Markus Rosenberg

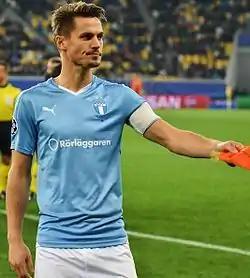
Rosenberg before a Champions League match against Shakhtar Donetsk in 2015.

Rosenberg made his first appearance after returning to the club and set up the club's goal of the game before suffering an injury in the 13th minute, in a 7–1 win against Degerfors in the Svenska Cupen. After missing one match, he returned in a match against Hammarby in the Svenska Cupen, scoring and setting up the club's third goal in a 3–2 win. Rosenberg scored his first league goal after returning to the club on 7 April 2014 in a 3–0 away win against rivals IFK Göteborg. This was followed up by scoring in a 1–0 win against Gefle. Following the absence of captain Guillermo Molins, he then captained the side for the first time, helping Malmö FF win 1–0 against Mjällby on 22 May 2014. After Molins suffered an injury, it was announced on 1 July 2014 that Rosenberg would be taking over as captain for the rest of the 2014 season. Shortly after, on 6 July 2014, he scored the club's only goal in a 1–1 draw against Brommapojkarna. Rosenberg went on a scoring spree scoring against Kalmar, Falkenberg, Sparta Prague (twice), IFK Göteborg and Örebro (twice) from 26 July 2014 to 13 August 2014. Around the same month, Rosenberg announced his retirement from the Sweden national team in order to fully concentrate on Malmö FF, having become a first team regular back at the club. The following day, he scored a brace as Malmö FF defeated Red Bull Salzburg in a 3–0 win to qualify for the 2014–15 UEFA Champions League. Rosenberg, once again, went on a scoring spree when he scored against Mjällby, Olympiacos (thereby securing Malmö's first win in the 2014–15 UEFA Champions League), AIK, Elfsborg and Brommapojkarna. He then scored his UEFA Champions League goal of the season, on matchday 6, losing 4–2 against Olympiacos. Overall, Rosenberg scored 15 goals and made 14 assists in the league, proving to be a vital part of the team as they defended their league title. This was also the first time in Rosenberg's career he won a league title. With 15 league goals and 24 goals in all competitions, 2014 became Rosenberg's most successful season to date in terms of goals. After the successful season, Rosenberg was named Allsvenskan Forward of the Year and Allsvenskan Most Valuable Player of the Year. He was also nominated for Swedish Forward of the Year at Fotbollsgalan.